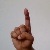
The image shows a hand gesture representing the letter 'D' in Indian Sign Language.